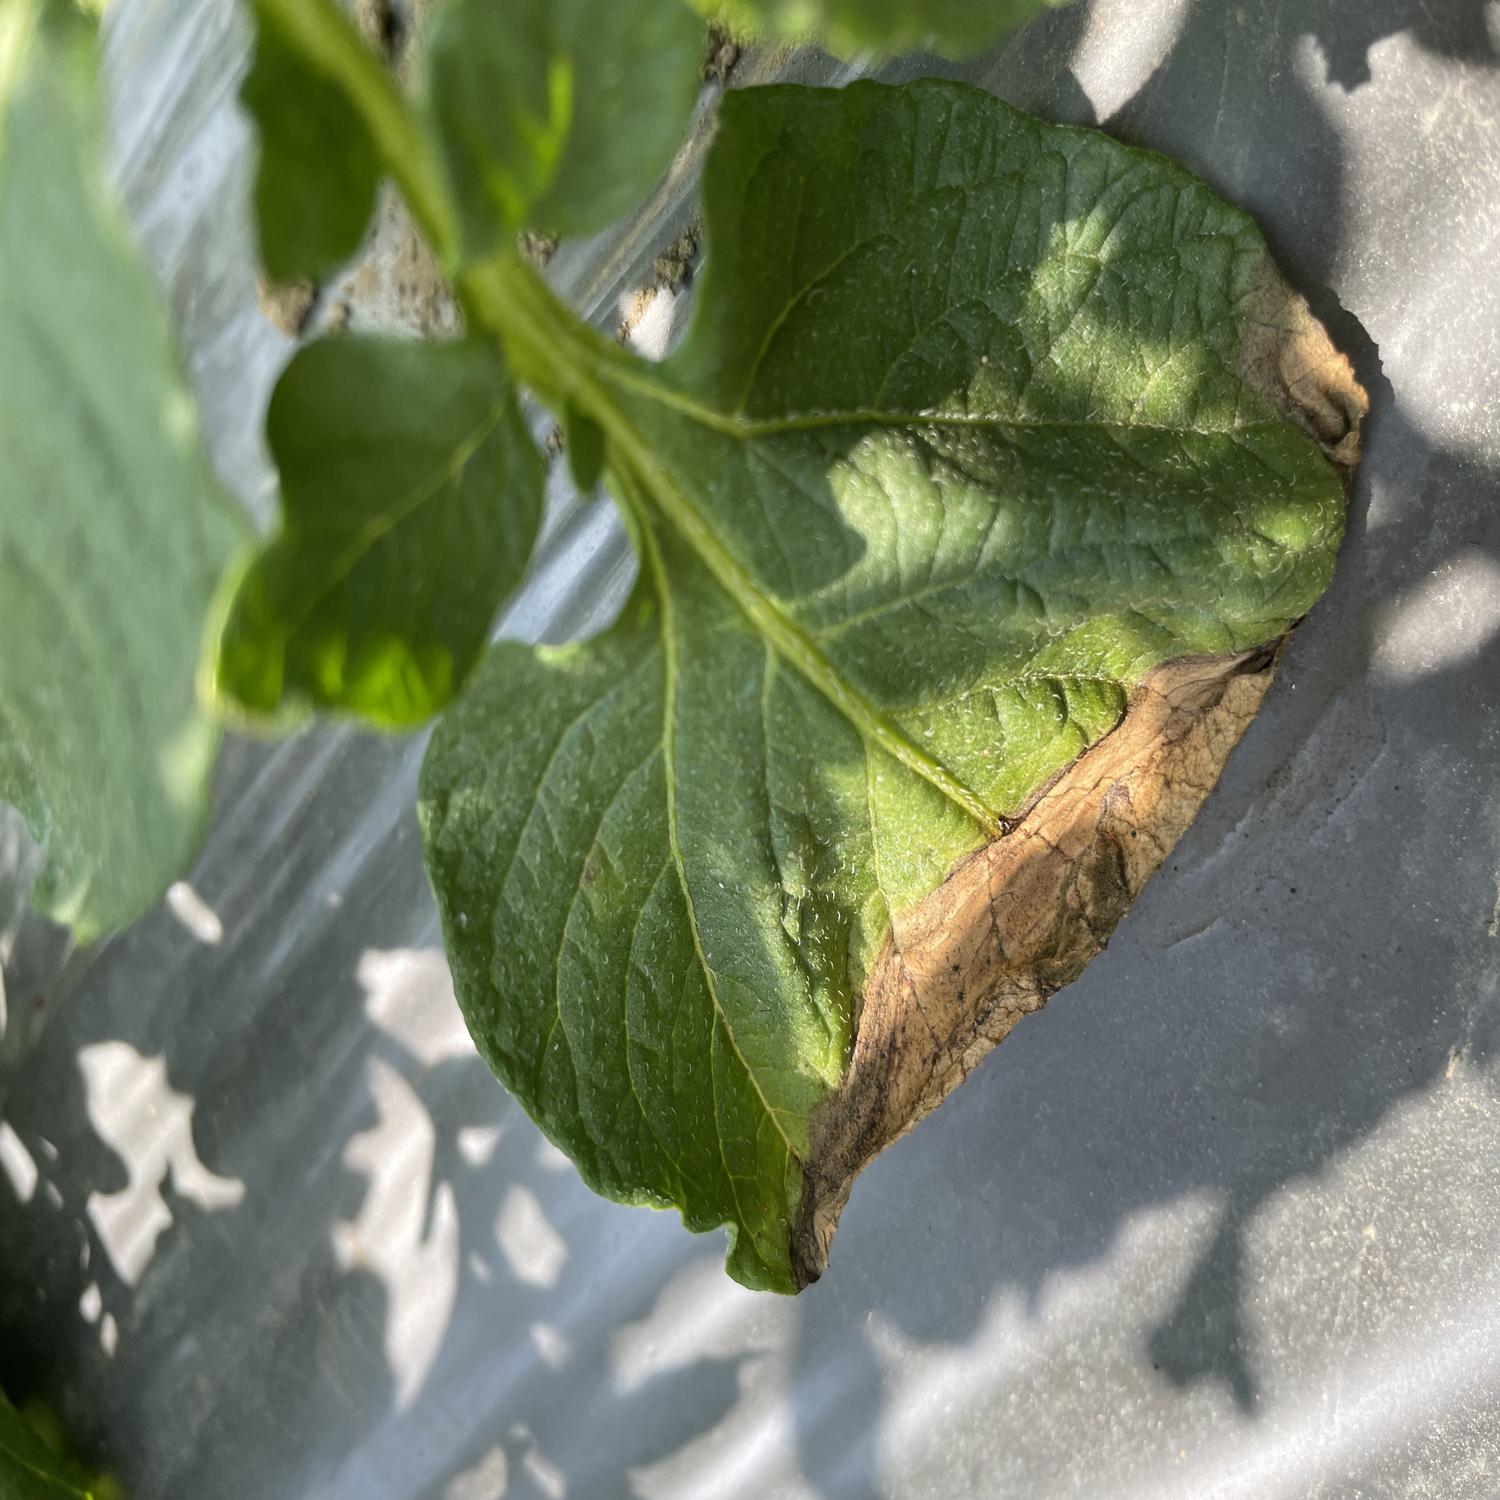
Label: Phytopthora